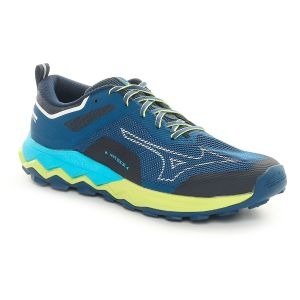
Mizuno Scarpa da Trail Running Uomo  Wave Ibuki 4 Blu   Sconto 30%
Prezzo: 84,00 €